Ronnie Flex

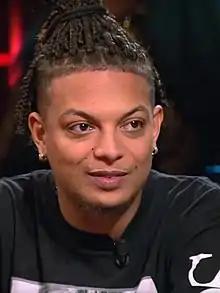
Ronnie Flex (2017)

Ronell Langston Plasschaert (born 16 April 1992), known professionally as Ronnie Flex, is a Dutch hip hop performer and rapper of Surinamese descent.